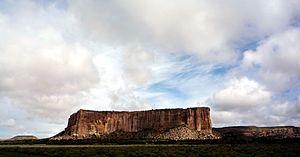
Thomas Edward Moldvay, dit Tom Moldvay était un créateur de jeux. Il a joué un rôle important dans l'histoire de Donjons et Dragons, puisqu'il est l'auteur du Basic set, surnommé la « boîte rouge » par les joueurs. Cette version de D&D fut la première traduite en français.